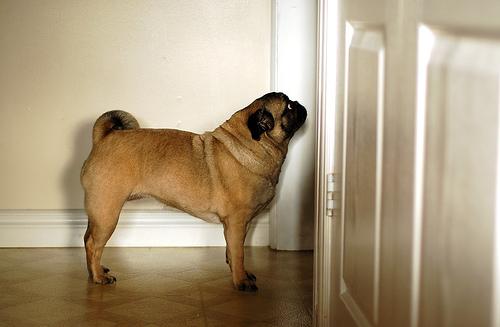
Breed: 798-n000130-pug